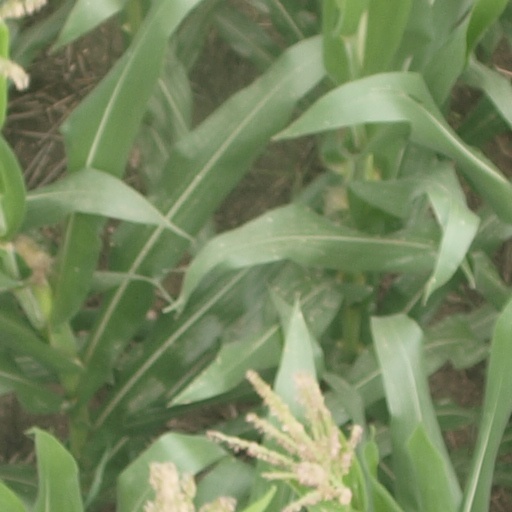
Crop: maize; corn